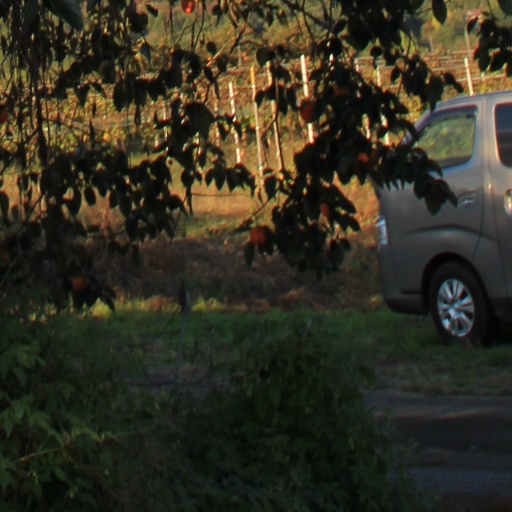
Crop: grape